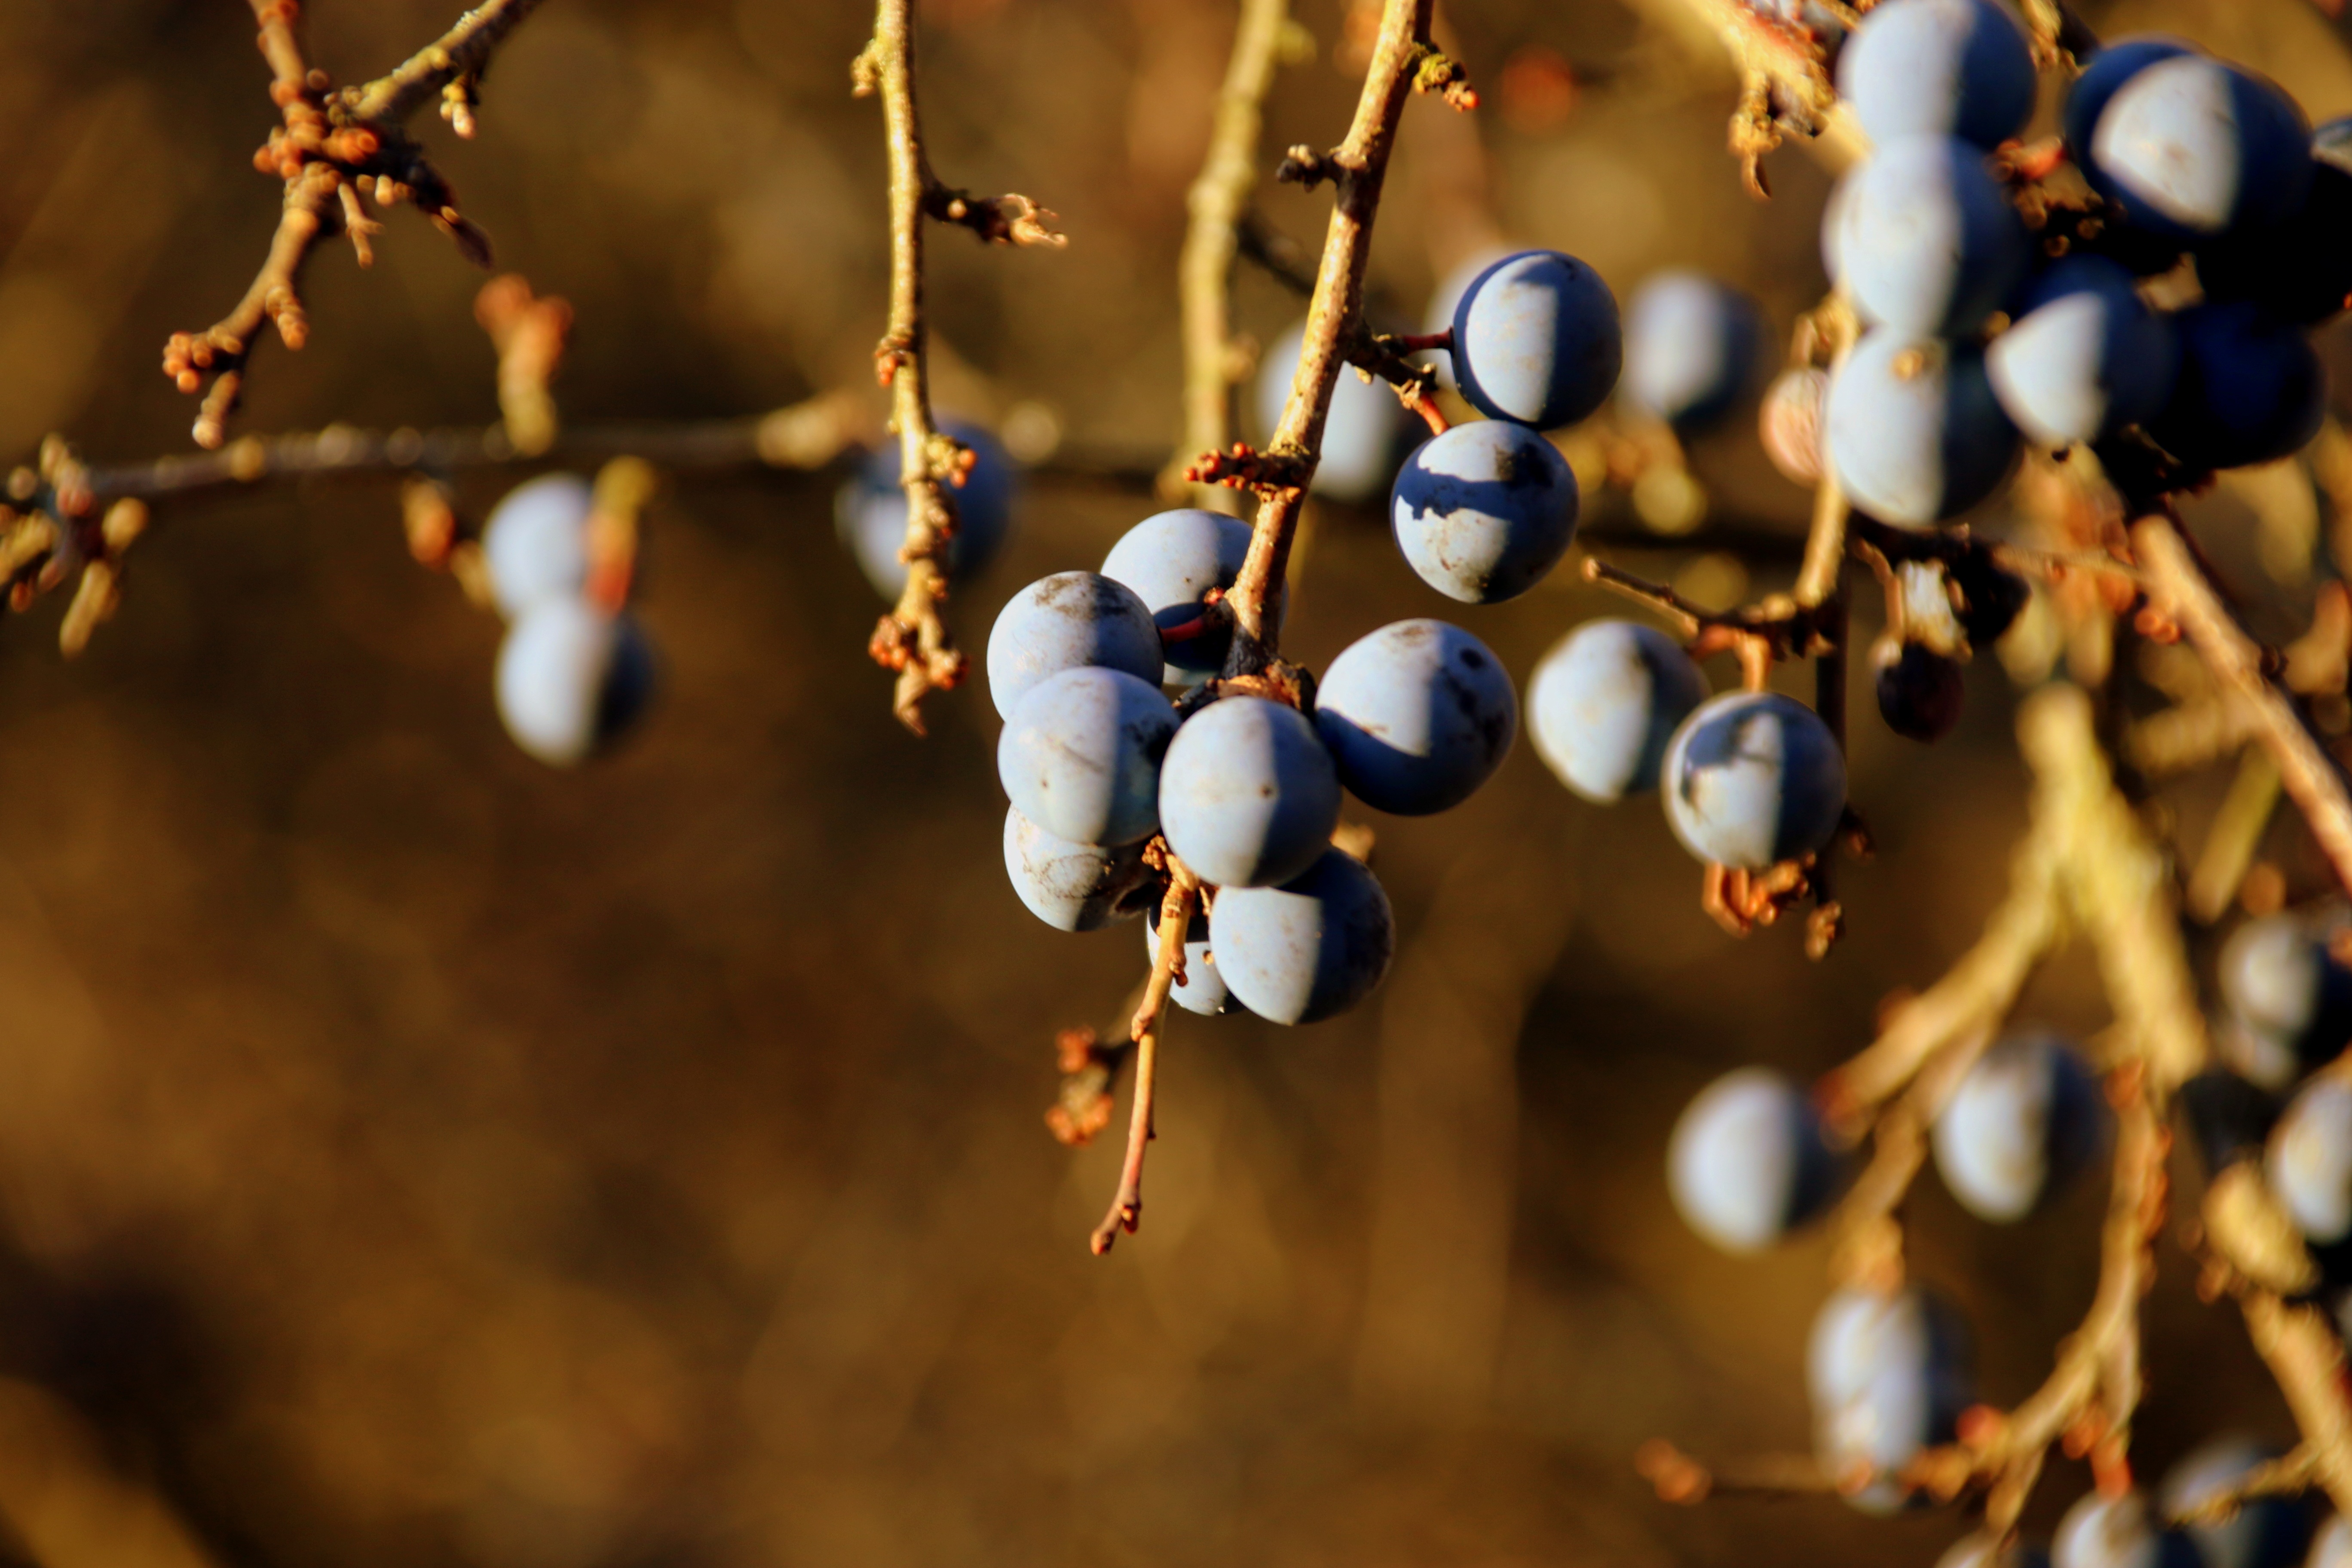
tree, nature, outdoor, branch, blossom, winter, plant, trail, photography, fruit, berry, sunlight, leaf, flower, ripe, bush, food, spring, produce, autumn, agriculture, flora, season, twig, close up, sunny, macro photography, blackthorn, flowering plant, land plant, sloe